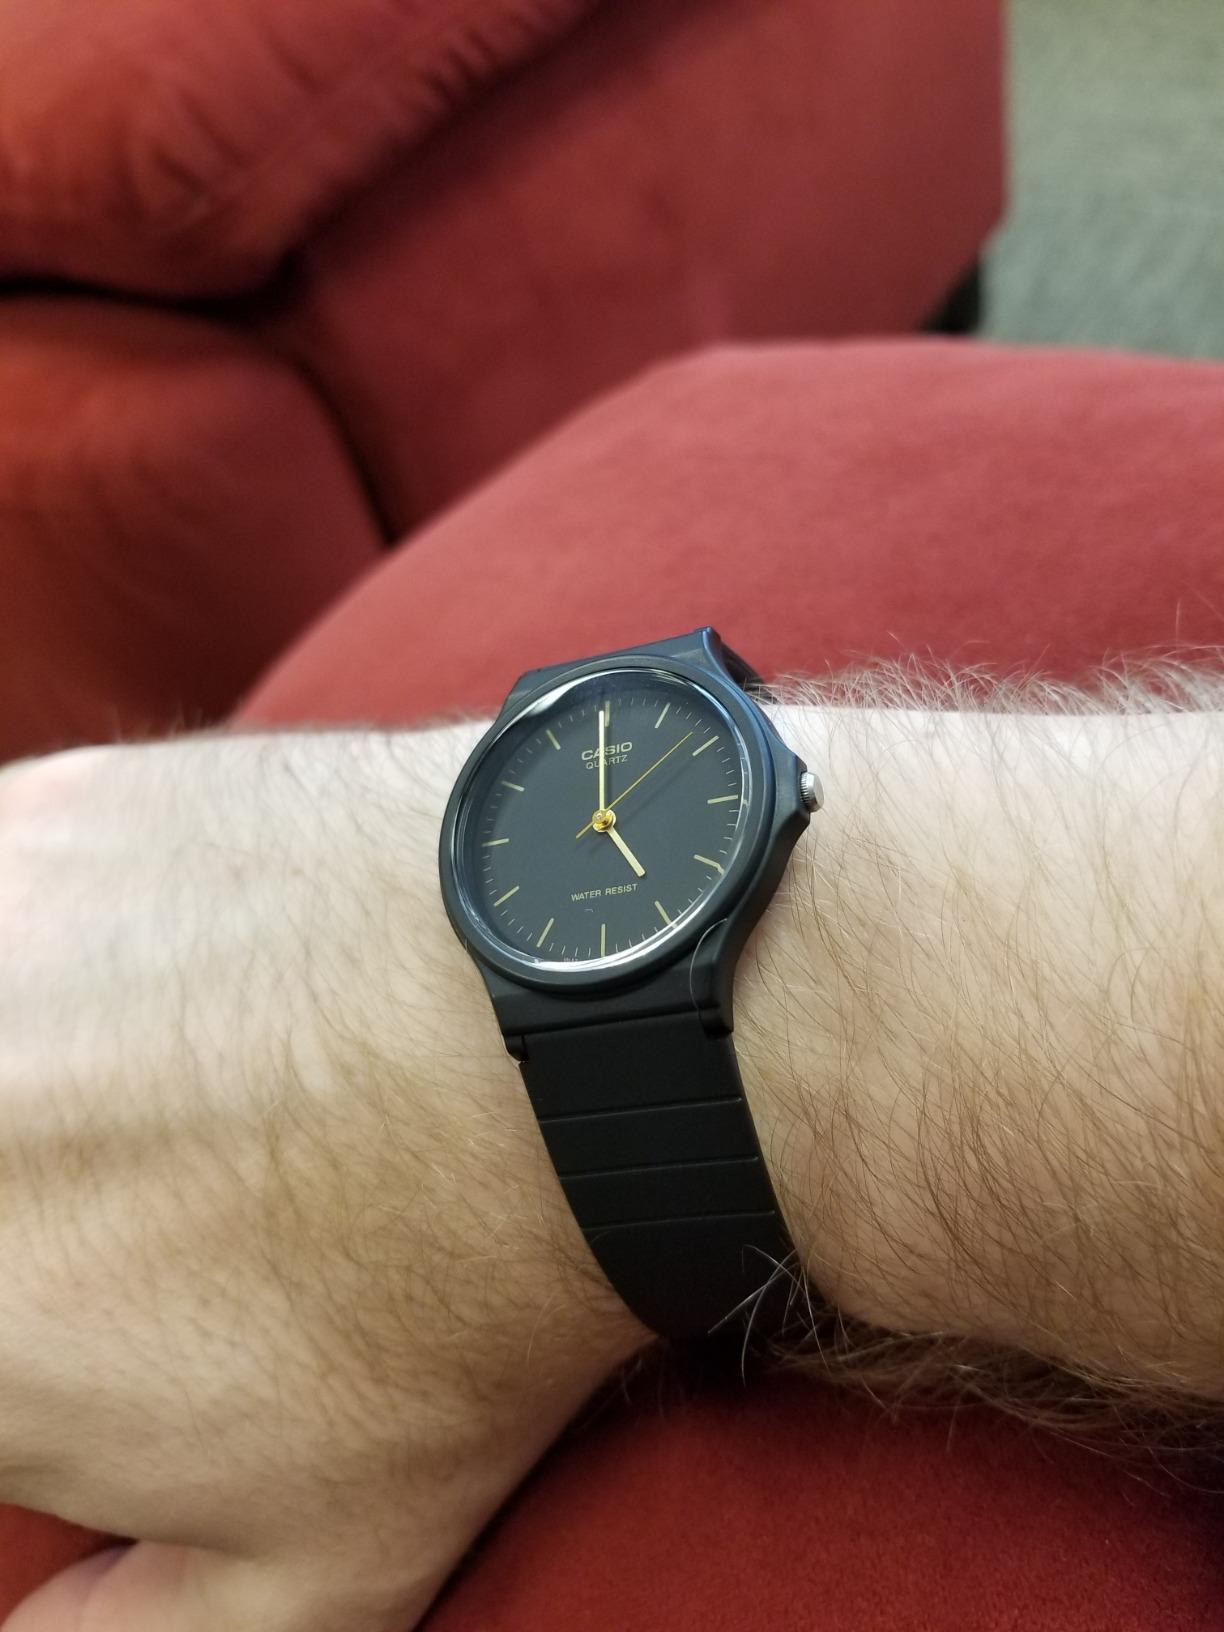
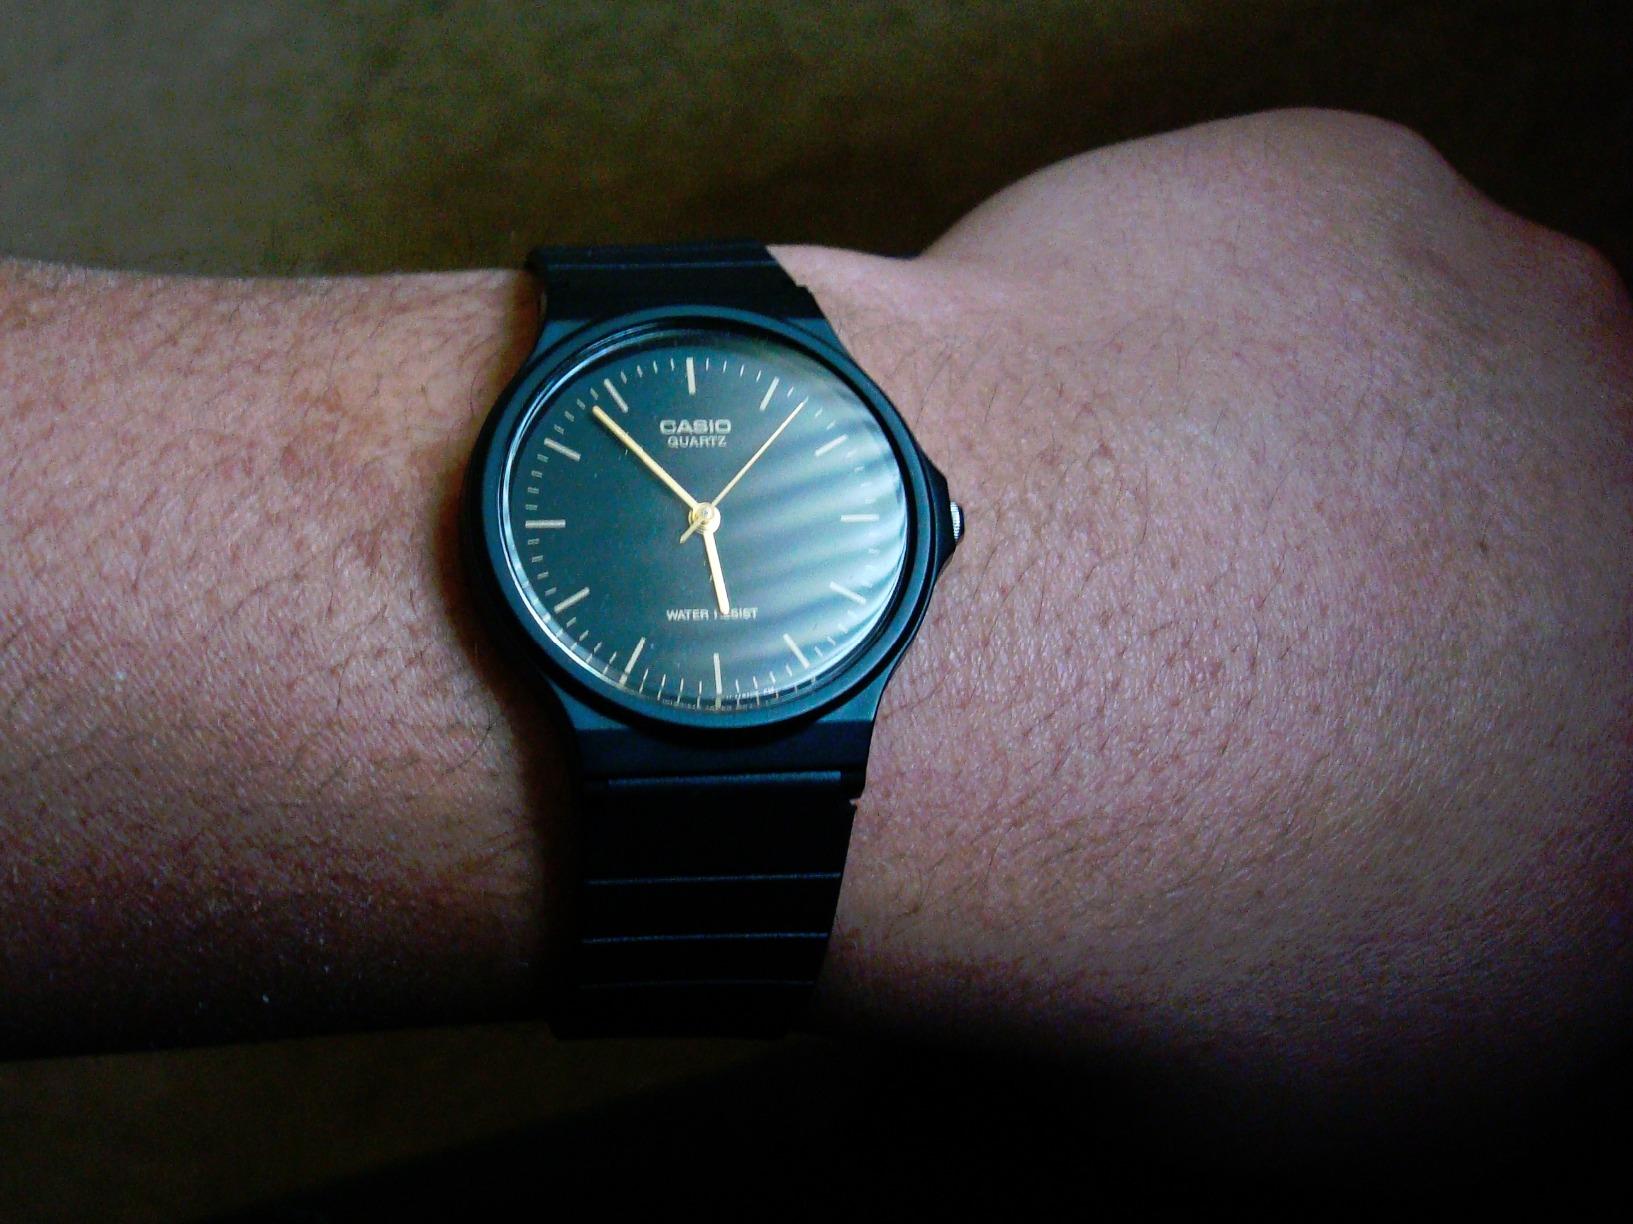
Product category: accessories_watch
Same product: yes